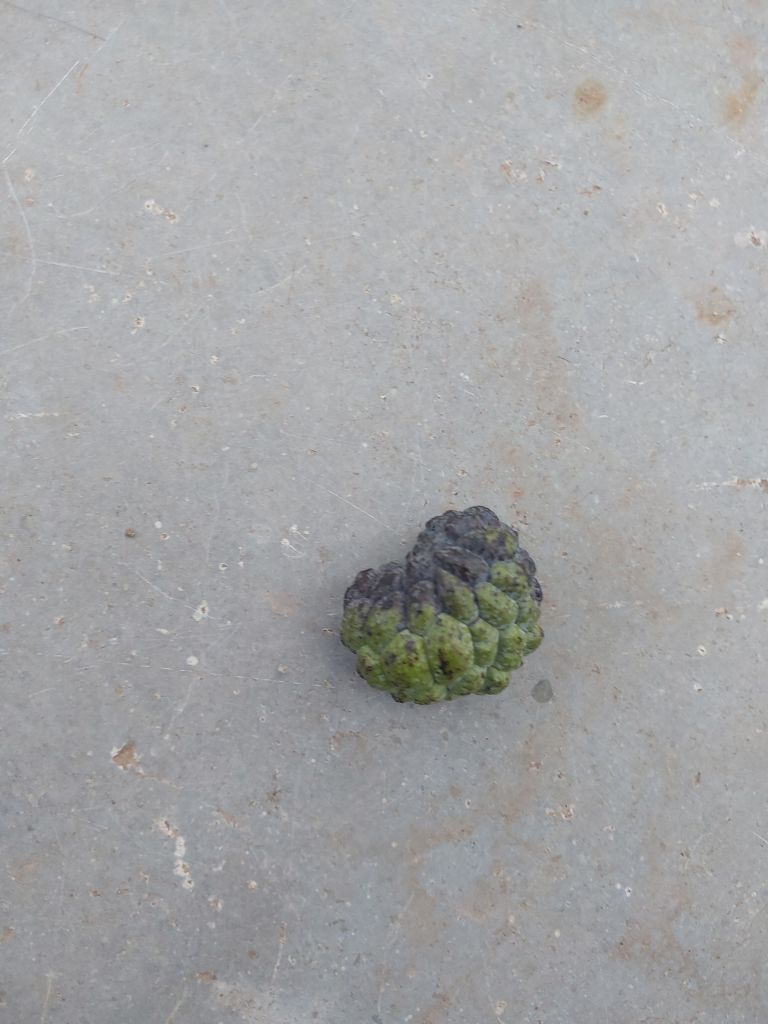
Disease label: Blank Canker